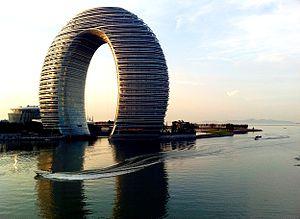
Húzhōu est une ville du nord de la province du Zhejiang en Chine.
Le Huzhou Sheraton Resort & Spa appelé aussi Sheraton Huzhou Hot Spring Resort est un gratte-ciel de 101 mètres de hauteur et de 27 étages, construit à Huzhou dans le centre-est de la Chine en 2013. Il abrite un hôtel de la chaîne Sheraton.
On peut répartir les gratte-ciel en plusieurs périodes ou styles.